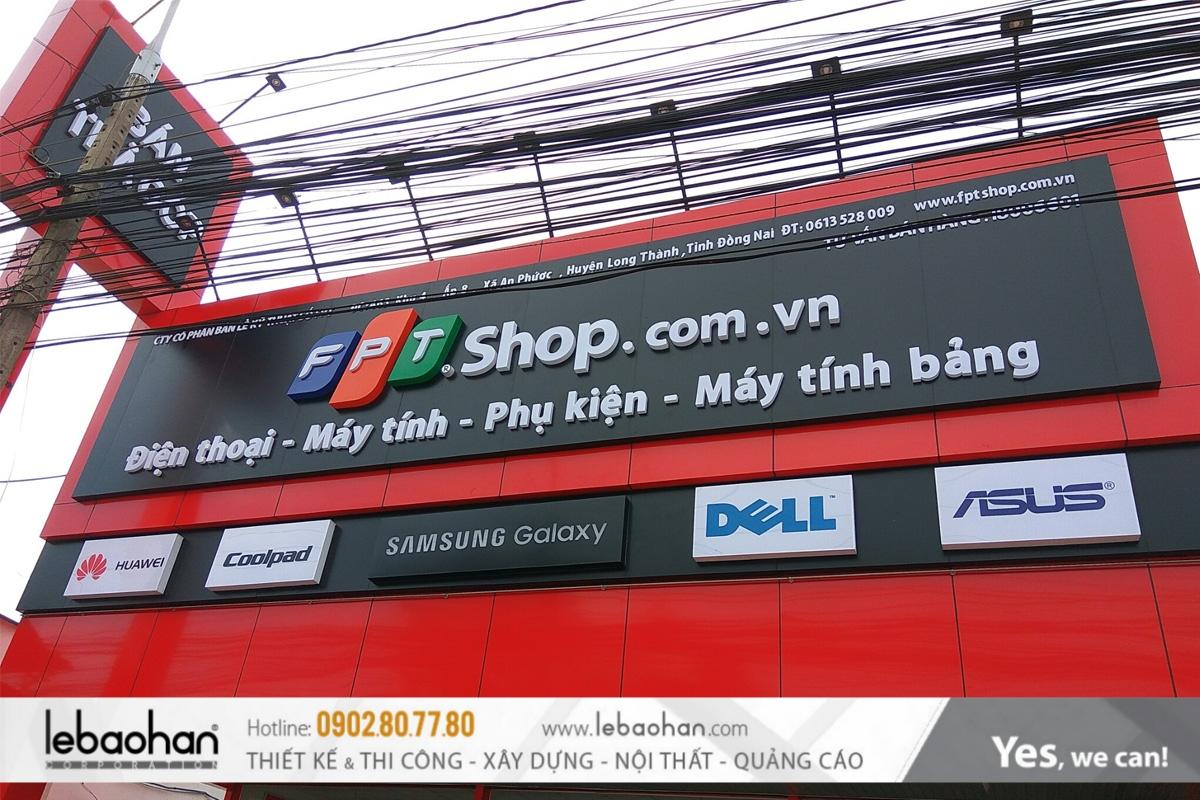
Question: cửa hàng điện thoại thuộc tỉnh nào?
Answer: cửa hàng điện thoại thuộc tỉnh đồng nai